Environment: real
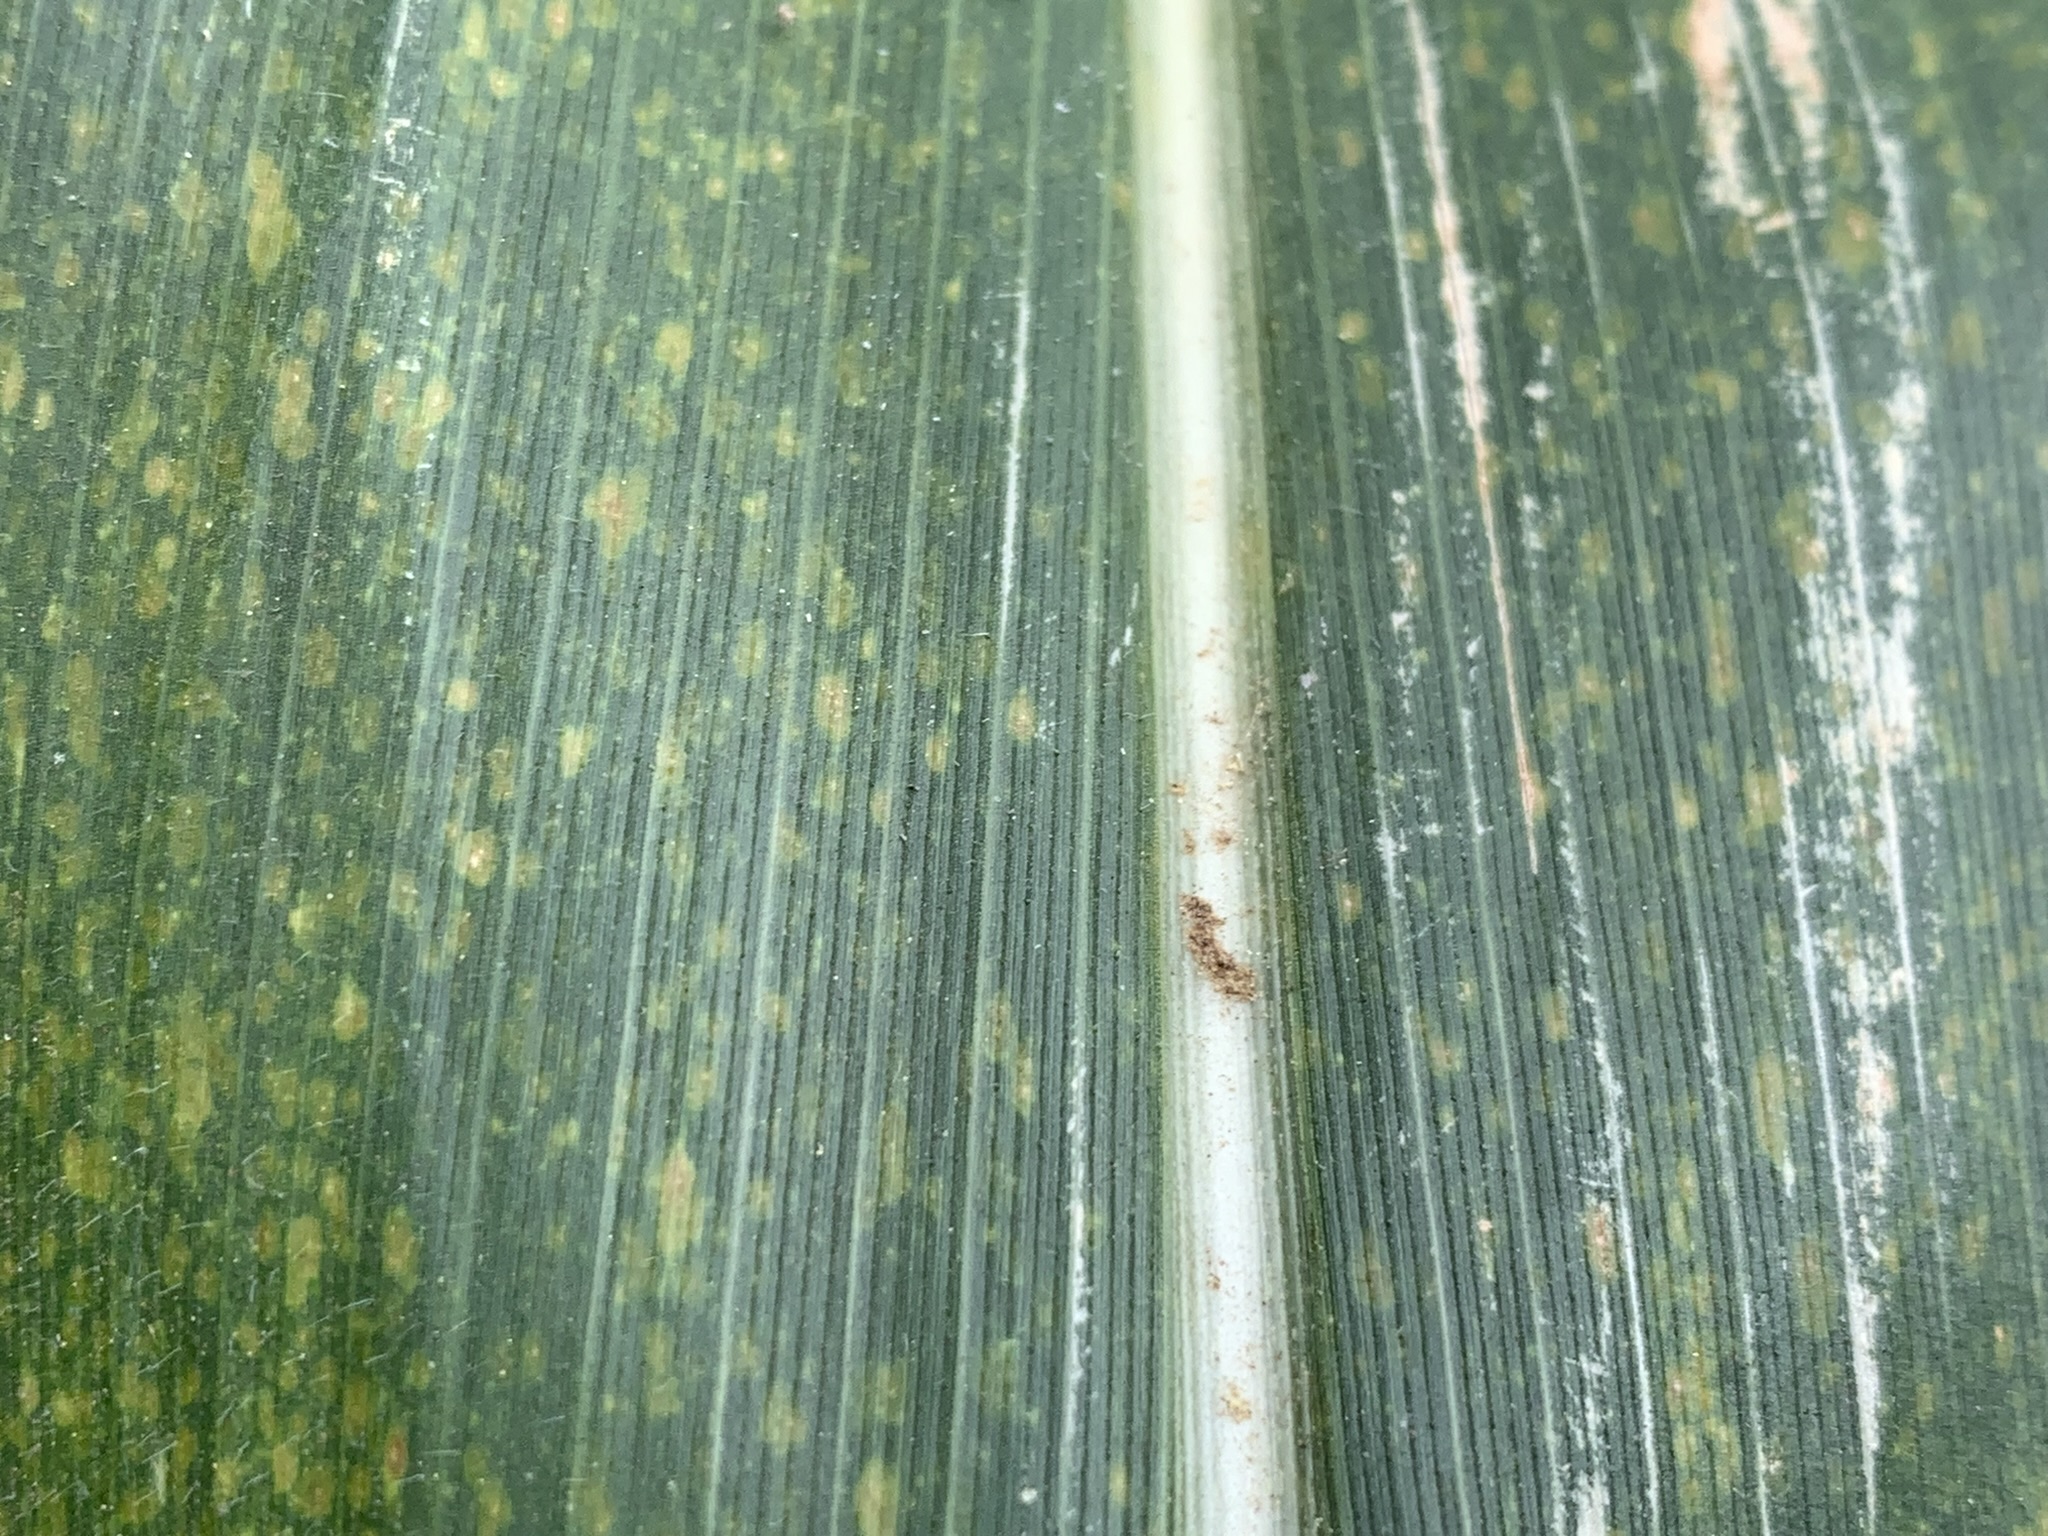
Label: lethal_necrosis